Frances Lee McCain

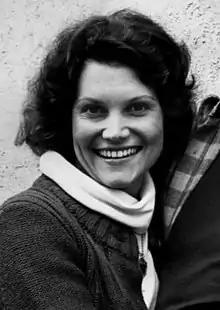
McCain in 1977

McCain was born in York, Pennsylvania and grew up in New York, Illinois and Colorado in addition to California. She graduated from Ripon College with a BA in Philosophy and then studied acting at the Central School of Speech and Drama in London, England. She completed a master's degree in psychology at the California Institute of Integral Studies in 2000.